Possum (film)

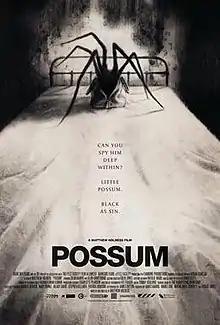
Theatrical release poster

Possum is a 2018 British psychological horror film written and directed by Matthew Holness in his feature film debut, starring Sean Harris and Alun Armstrong. It centres on a disgraced children's puppeteer who returns to his childhood home and is forced to confront trauma he suffered there.